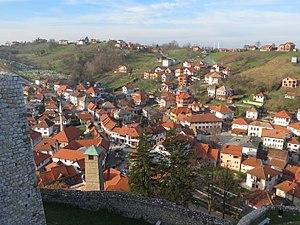
Tešanj - Vue depuis le Château
Tešanj est une ville et une municipalité de Bosnie-Herzégovine située dans le canton de Zenica-Doboj et dans la Fédération de Bosnie-et-Herzégovine. Selon les premiers résultats du recensement bosnien de 2013, la ville intra muros compte 5 531 habitants et la municipalité 46 135.